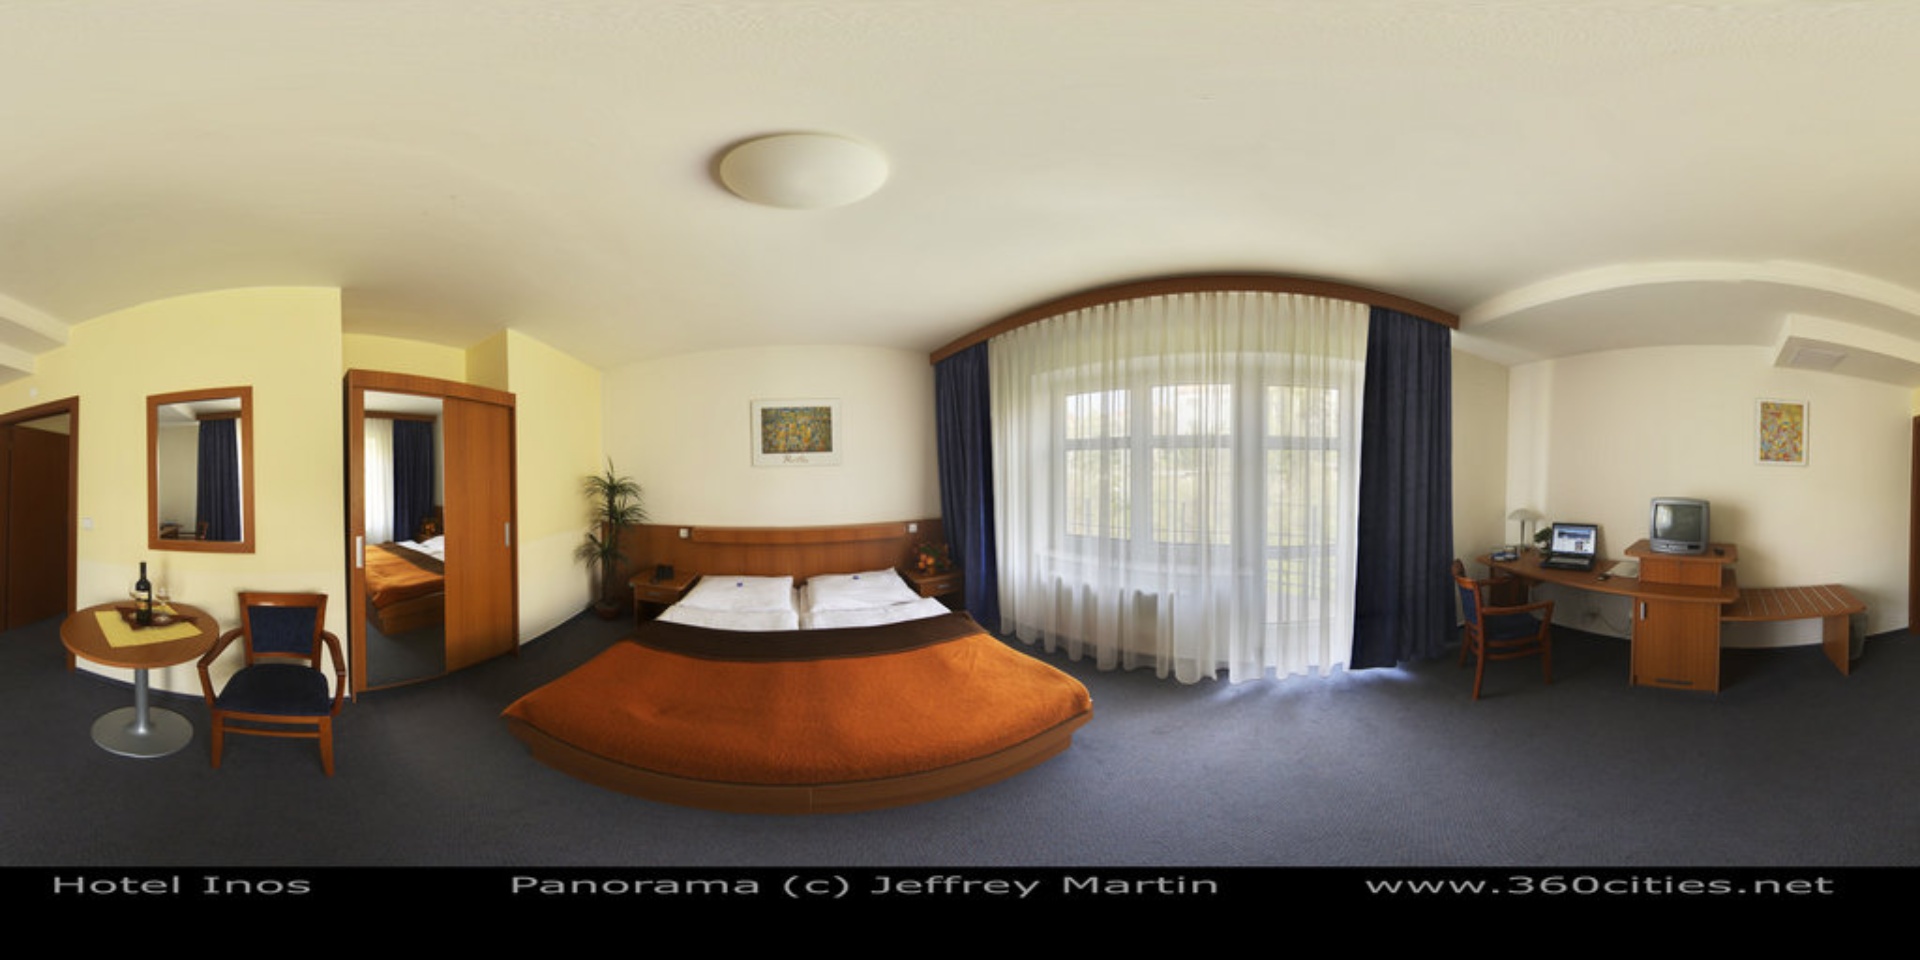
Referred object: the framed wall mirror above the table

Referred object: the orange bedspread

Referred object: the desk chair opposite the bed